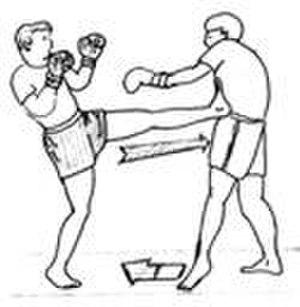
Généralement, un sportif efficient est considéré comme tel s'il réalise l'opération nécessaire au succès dans son sport.
On utilise l’expression configuration de match pour désigner le caractère particulier que revêt une confrontation entre deux individus ou deux équipes. Elle énonce l’architecture et les éléments constituants de l’opposition. Ex. : le prochain match entre deux équipes, dont le premier a été extrêmement « musclé », donne à penser que la revanche aura une « odeur de poudre ».
Le terme sport de combat de percussion est une expression des années 1970 du monde universitaire, désignant les sports de combat codifiés permettant l’utilisation de certaines armes corporelles pour percuter les cibles corporelles autorisées de l'opposant et cela dans un espace et une durée définie qui la plupart du temps débouche sur la compétition.